A-Musik

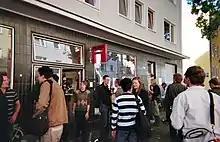
The store at the 10th jubilee party

A-Musik is a record label for experimental music, a record distributor and a music store. A-Musik is based in Cologne and was founded in 1995 by Georg Odijk.